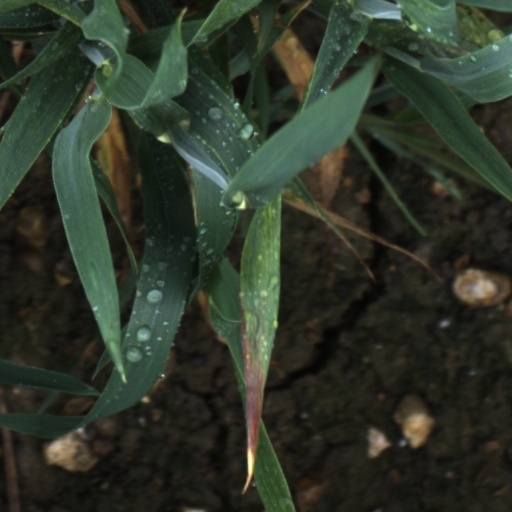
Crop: wheat